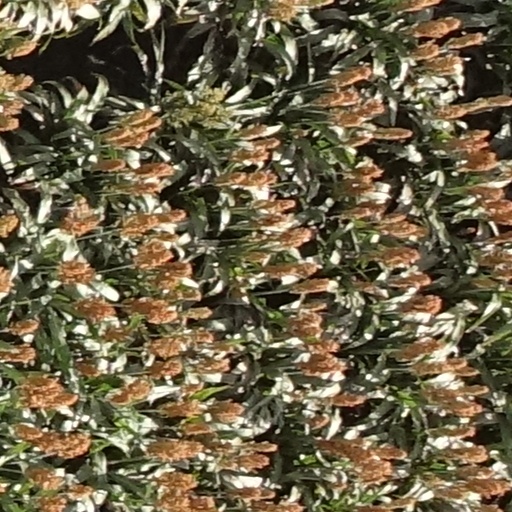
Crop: sorghum